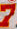
Number: 7